Johnny Horizon

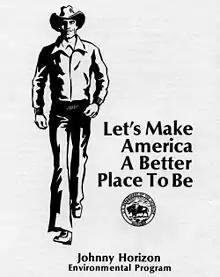

Johnny Horizon was a mascot used by the Bureau of Land Management in the United States in the 1970s primarily for its anti-litter campaign.